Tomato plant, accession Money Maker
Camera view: vertical (180 deg); turntable rotation: 90 degrees
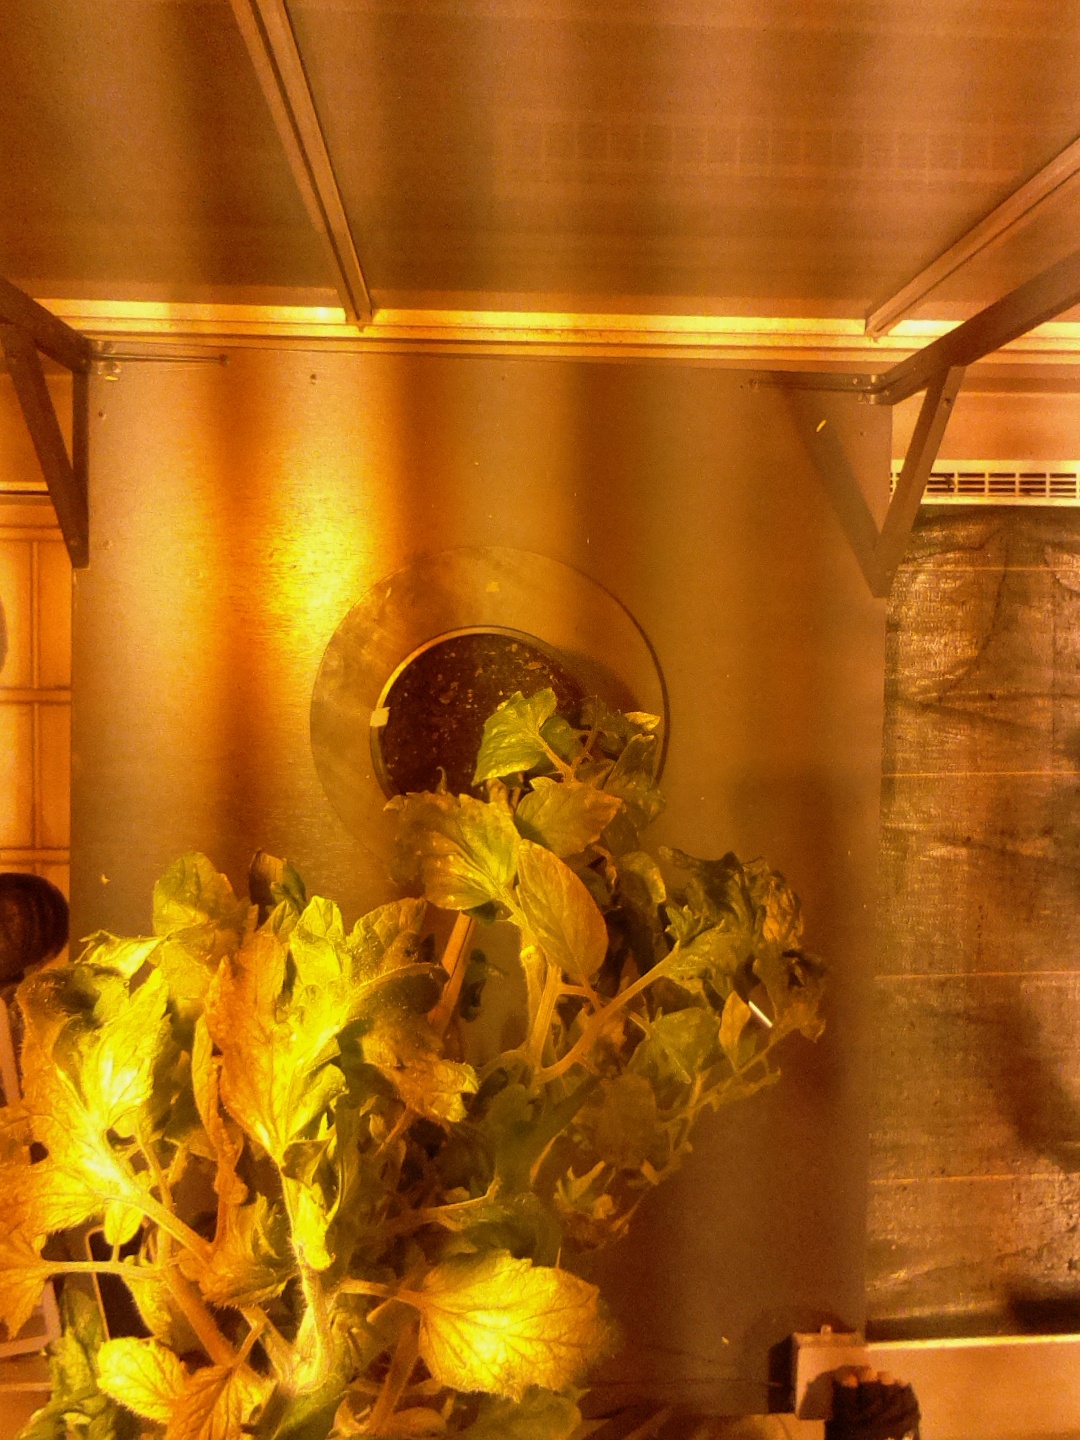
BBCH growth stage 74: 40%-50% of final fruit size